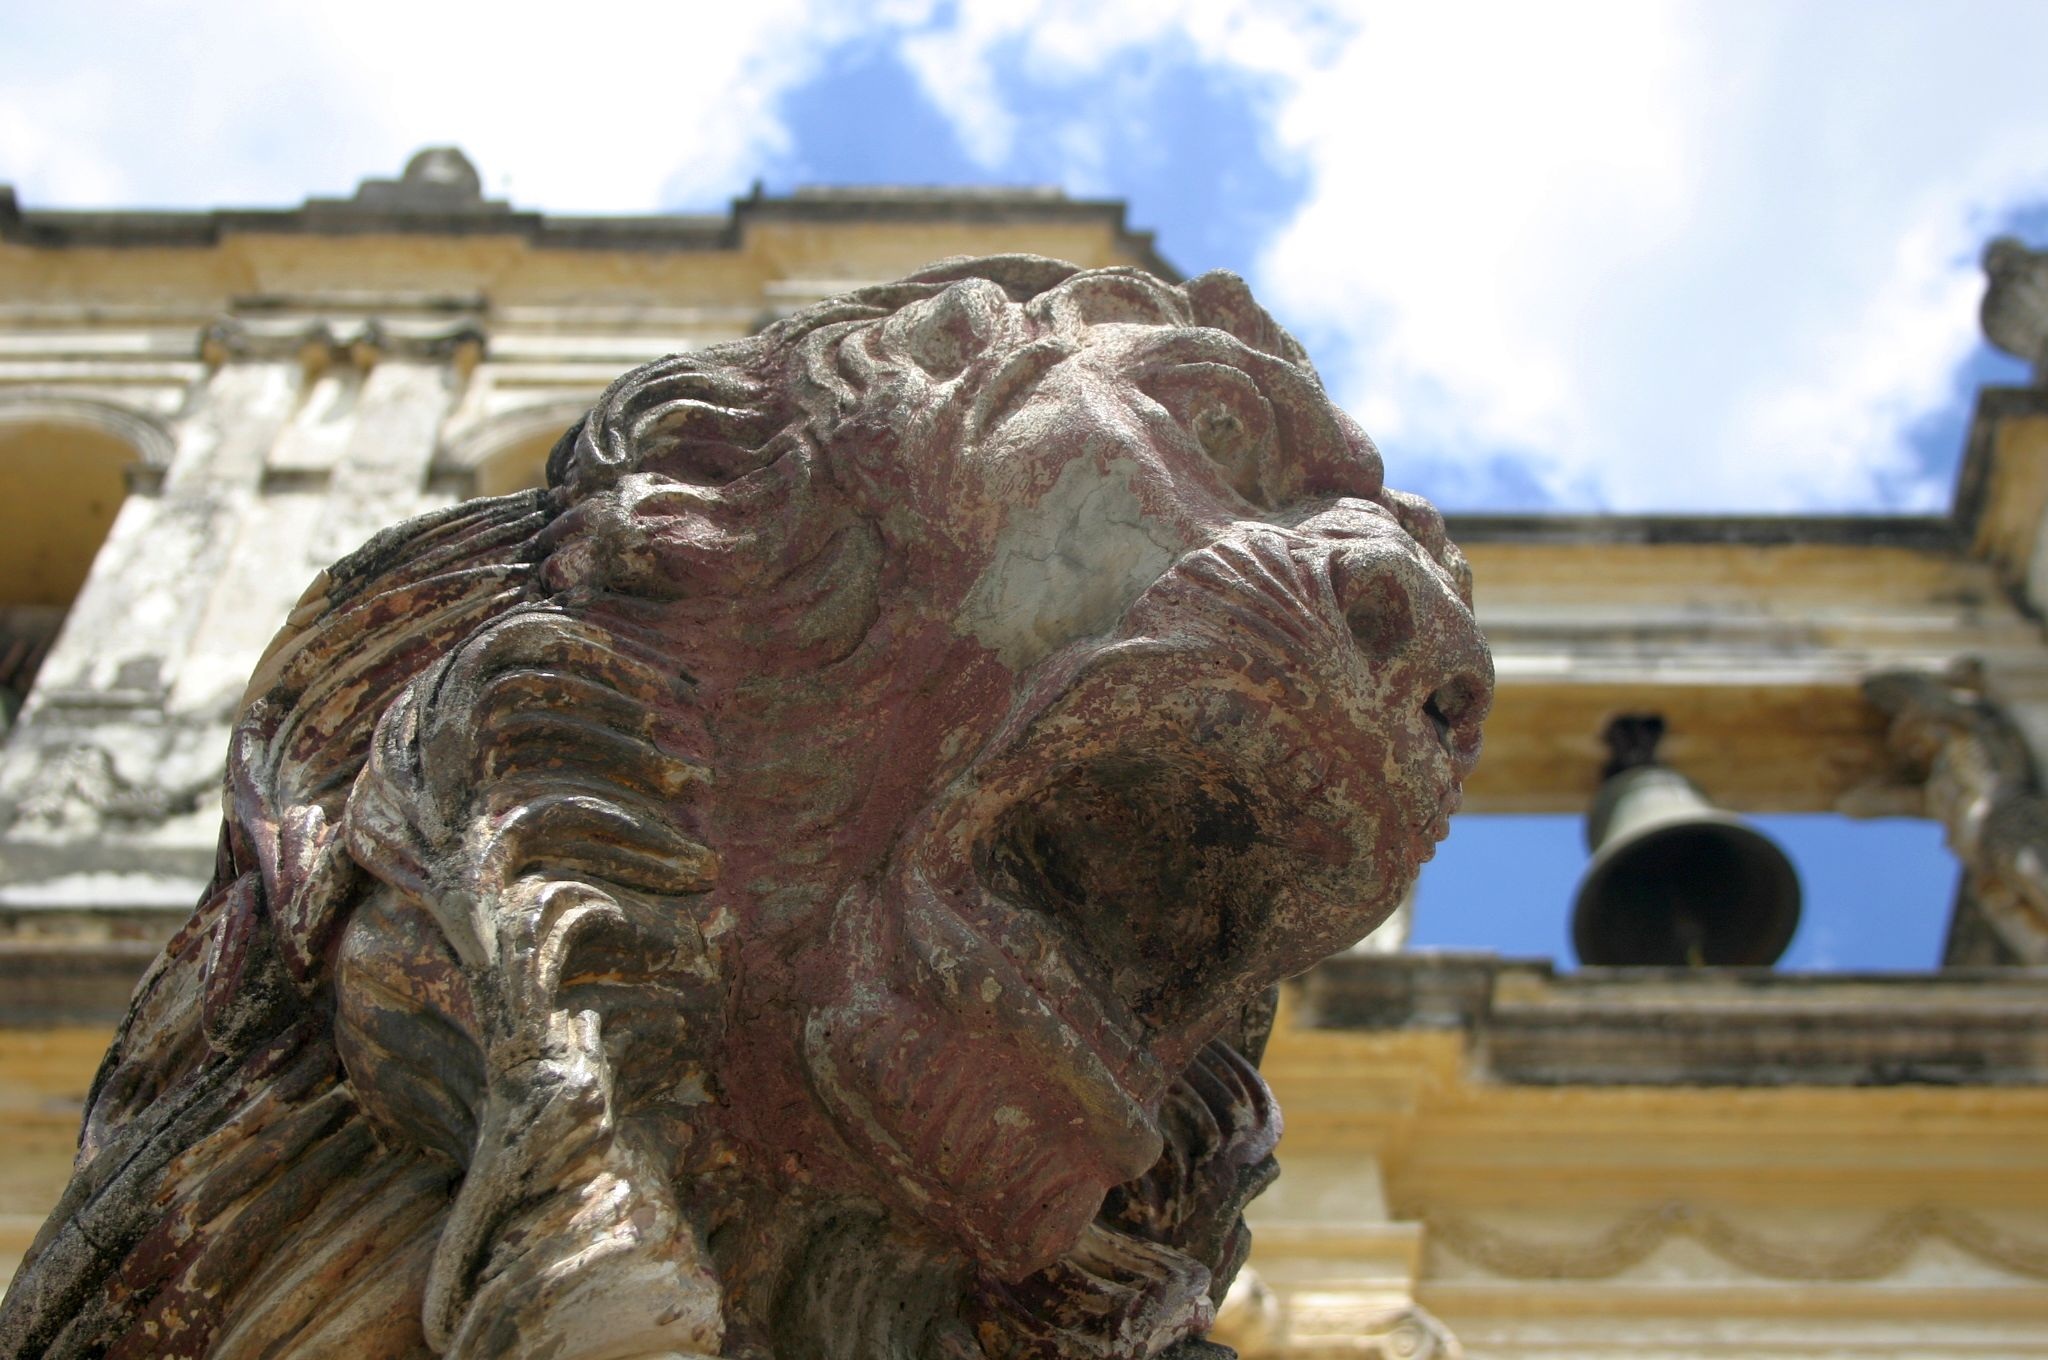
architecture, structure, sky, wood, adventure, old, city, monument, travel, statue, scenery, america, landmark, sightseeing, church, cathedral, tourism, nicaragua, gargoyle, sculpture, art, central, temple, latin, leon, famous, heritage, spanish, carving, colonial, stone carving, central america, ancient history